Anna Lehr

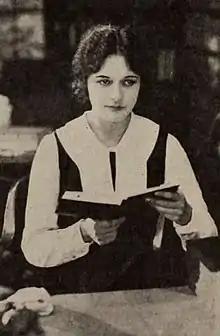
Lehr in "The Truth About Husbands" (1920)

Anna Lehr (November 17, 1890 – January 22, 1974) was an American silent film and stage actress.